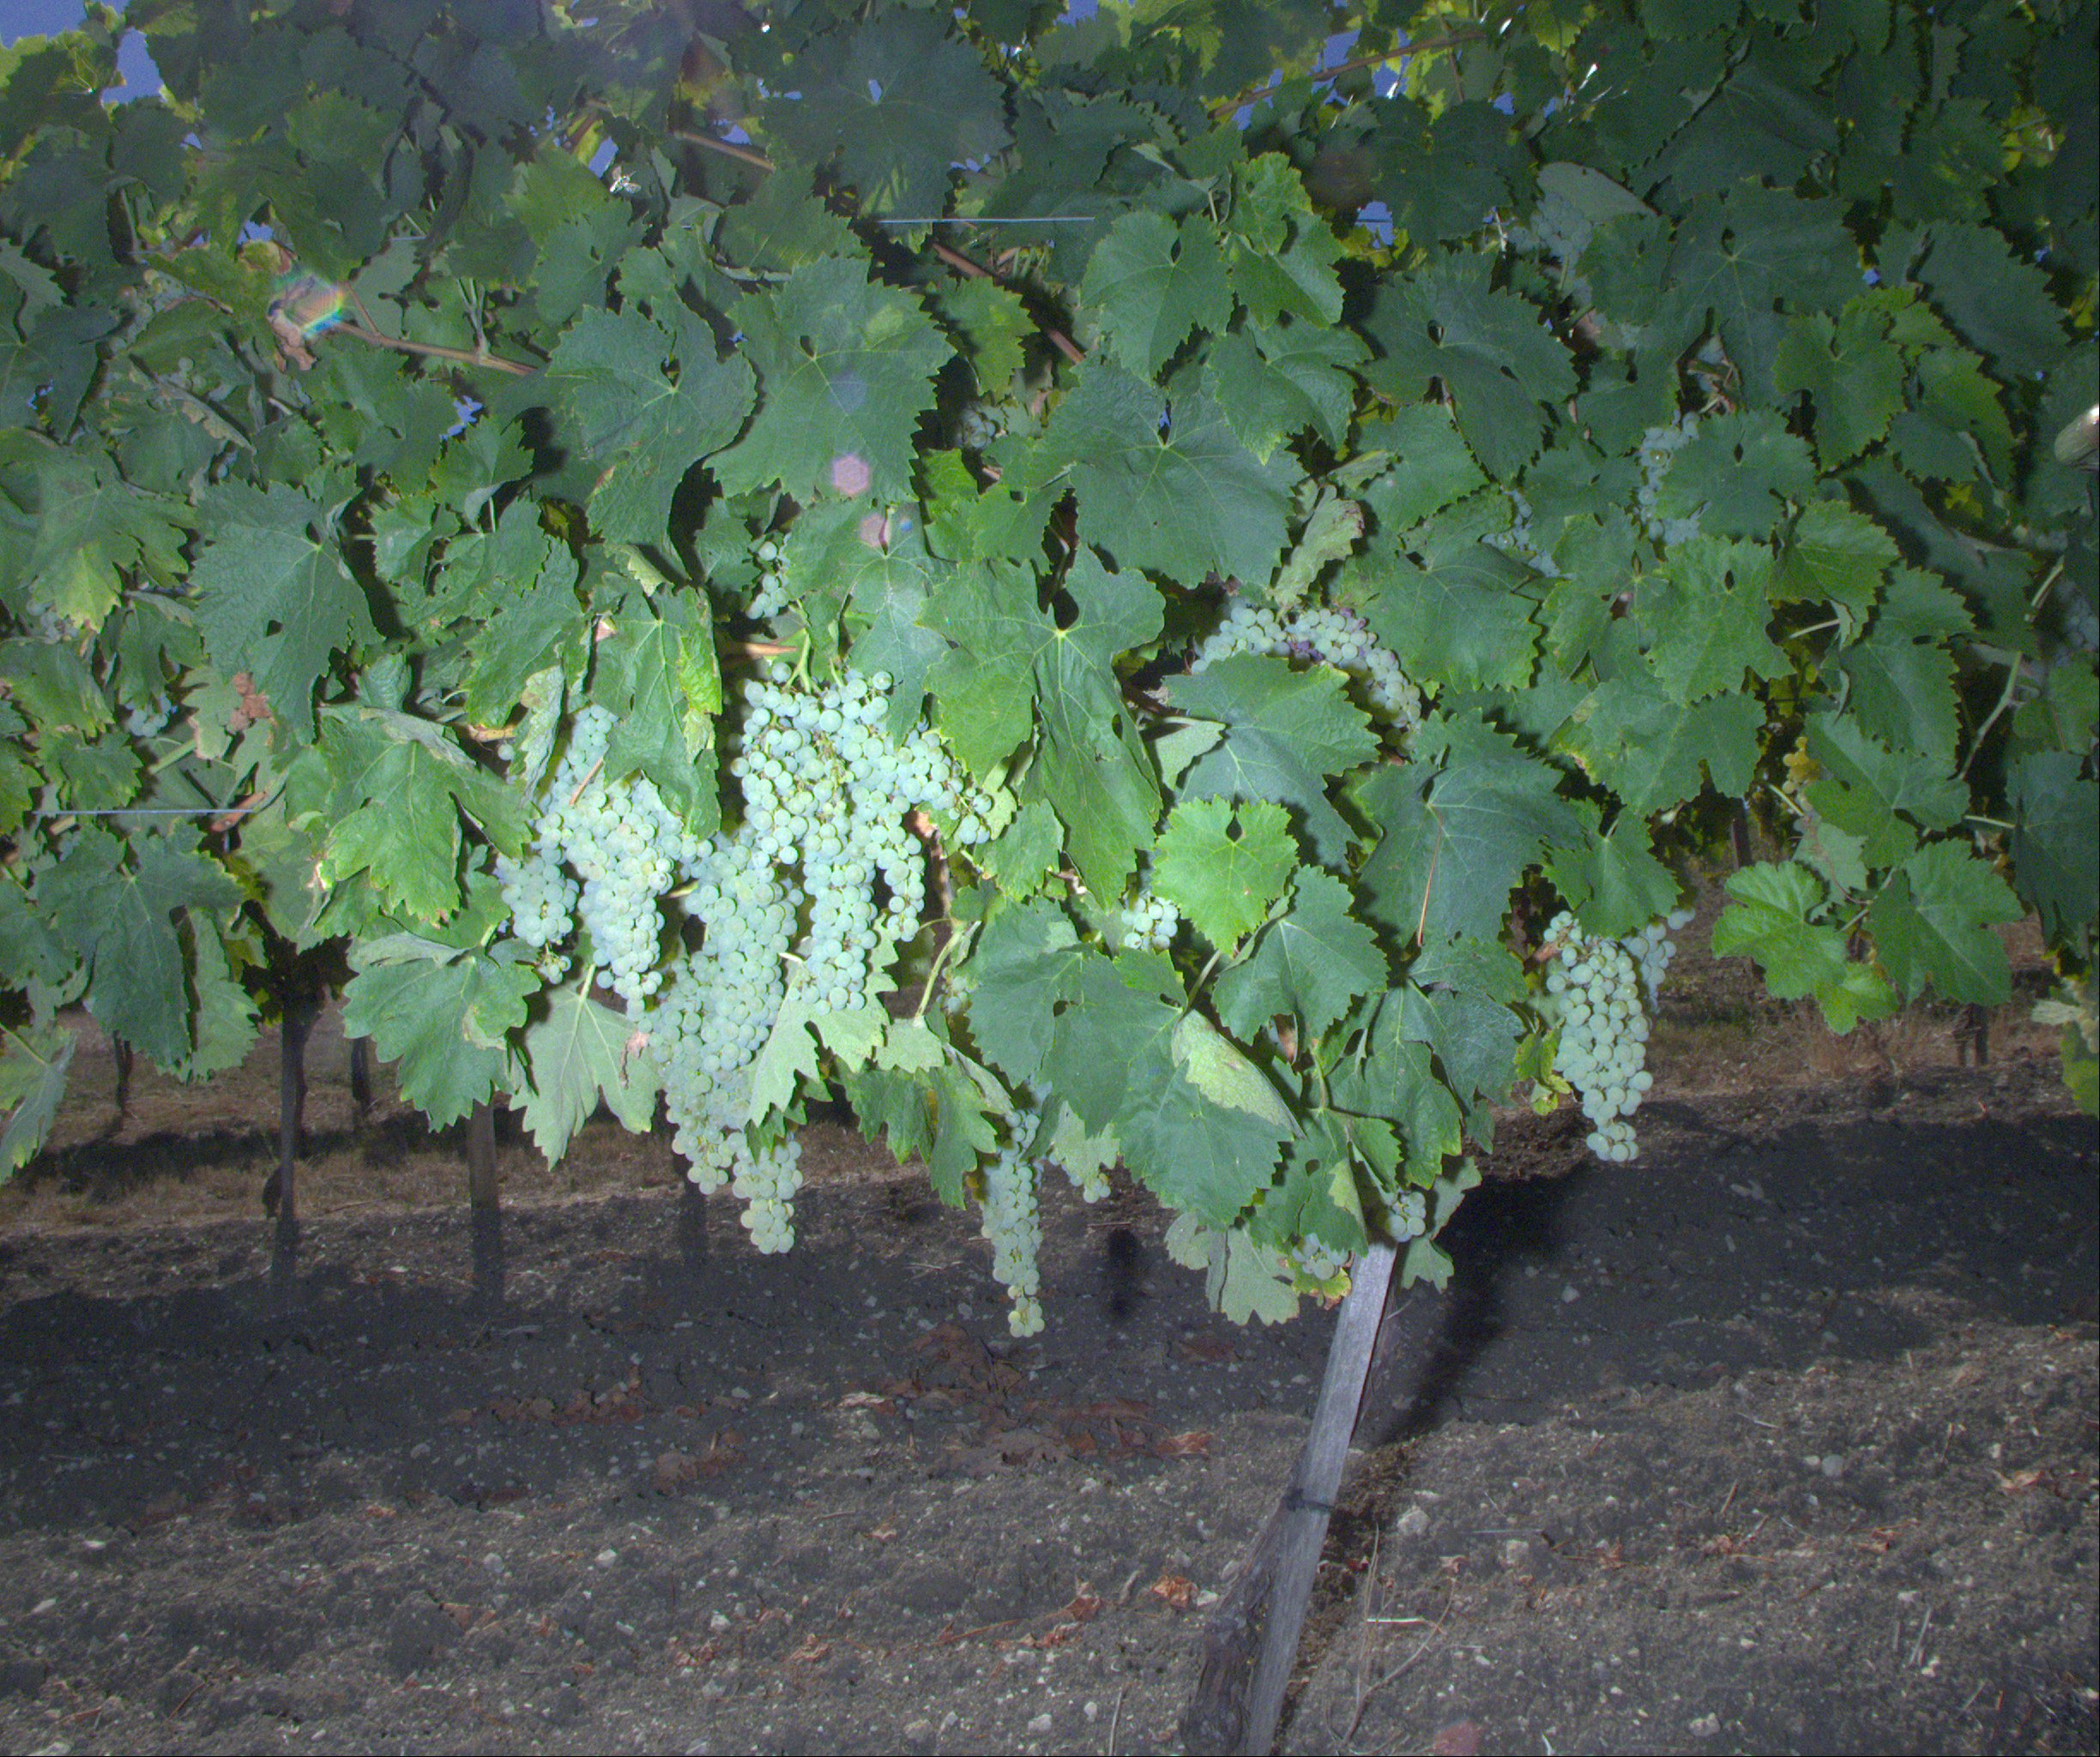
Grape variety: ugni-blanc
Disease: confounding disease (conf)